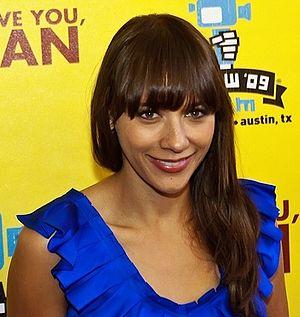
Rashida Jones est une actrice, scénariste et productrice américaine née le 25 février 1976 à Los Angeles, en Californie, principalement connue à la télévision avec les rôles de Louisa Fenn dans Boston Public, Karen Filipelli dans The Office, Ann Perkins dans Parks and Recreation. Depuis 2016, elle tient le rôle-titre de la comédie policière Angie Tribeca.